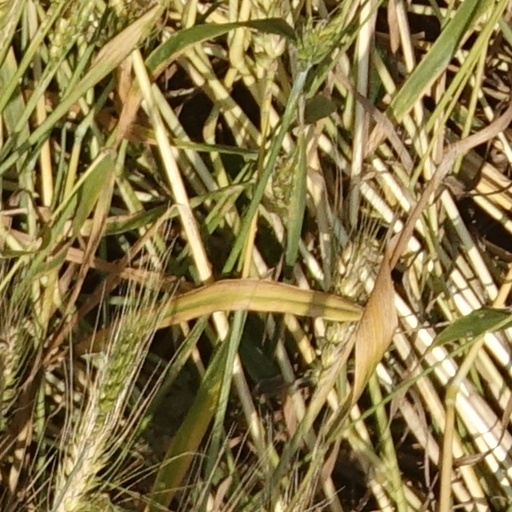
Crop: wheat